2012 Giro d'Italia, Stage 12 to Stage 21

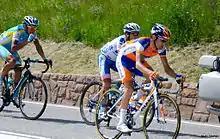
's Juan Manuel Gárate leads rider Cesare Benedetti and Andrey Zeits of the team. All three riders were part of the 17-man breakaway during the stage.

Seventeen riders representing seventeen different teams made it into the breakaway at the mark, including the most recent winner of a stage finishing at the "Alpe di Pampeago", 's Emanuele Sella, who won the stage by more than four-and-a-half minutes in 2008. As well as Sella, rider Sandy Casar was part of the breakaway, who in 19th place, was the highest-placed rider in the general classification, having trailed overall leader Joaquim Rodríguez by 12' 25" overnight. By the time that the lead group had reached the "Passo Manghen", the advantage was around the ten-minute mark. With Rodriguez's team, as well as the teams of Ivan Basso and Michele Scarponi, that advantage steadily fell during the stage, and the margin had been more than halved by the intermediate sprint point of the stage, coming prior to the first ascent of the "Alpe di Pampeago", in Tesero.